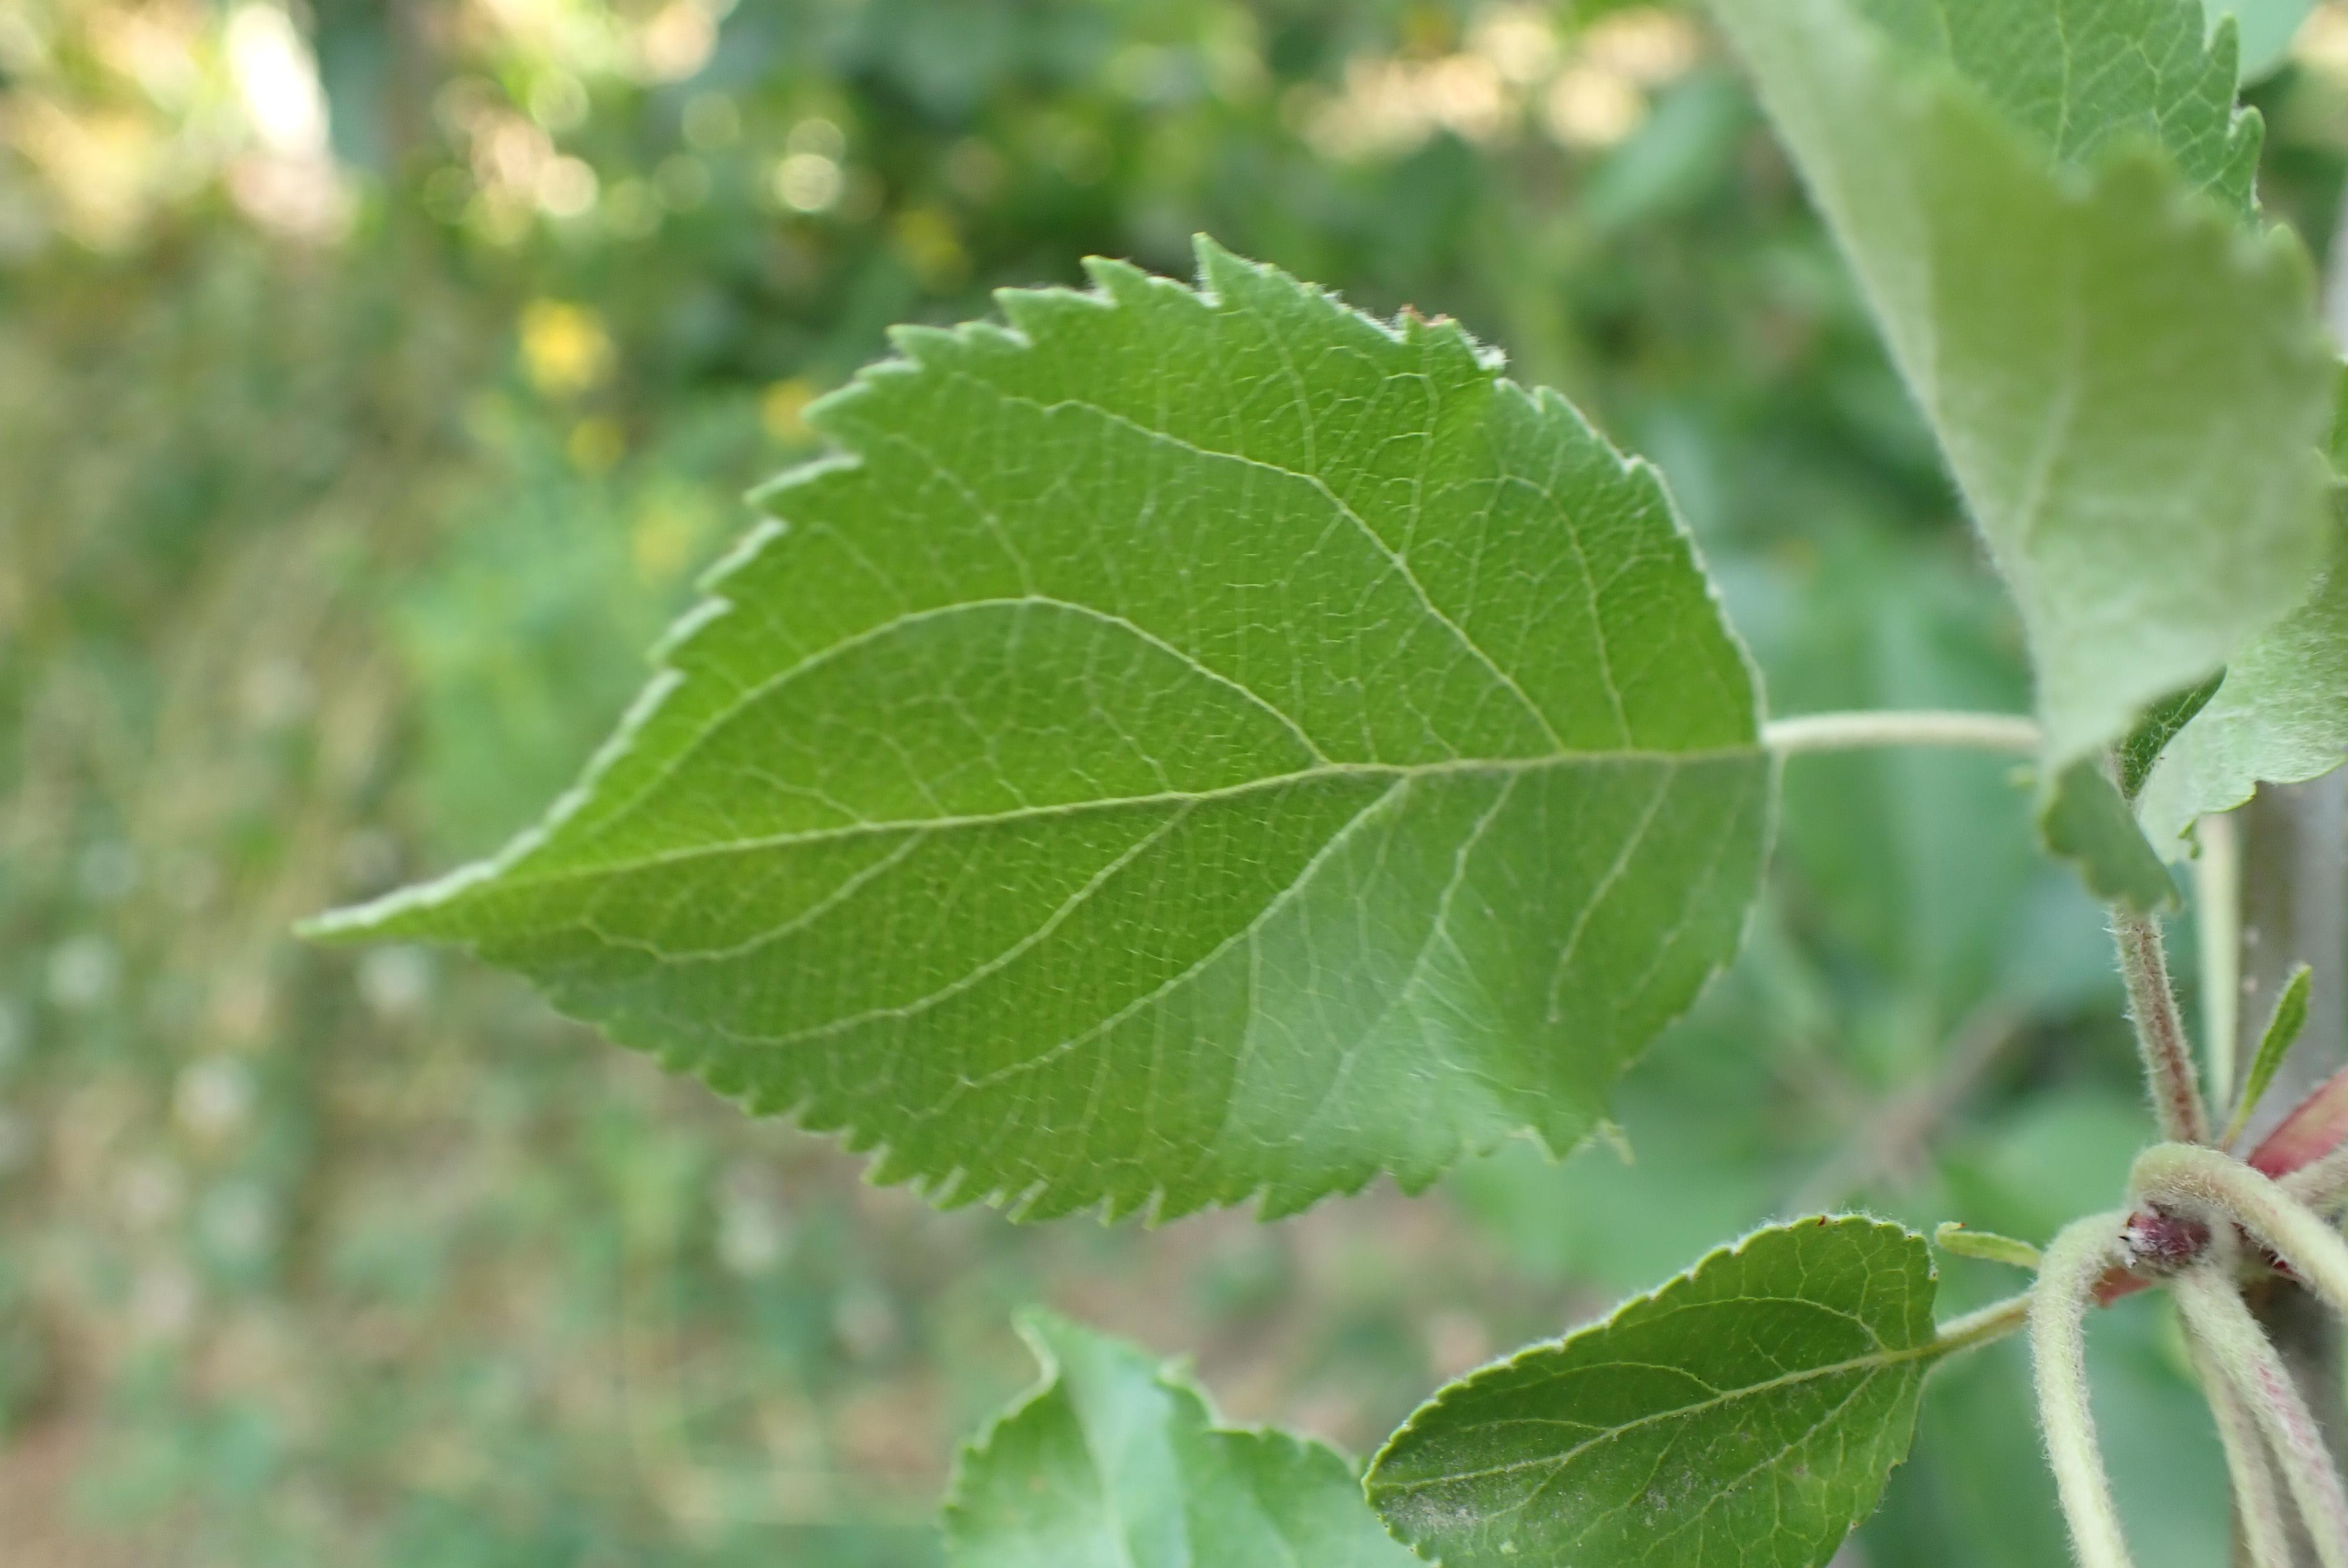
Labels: healthy